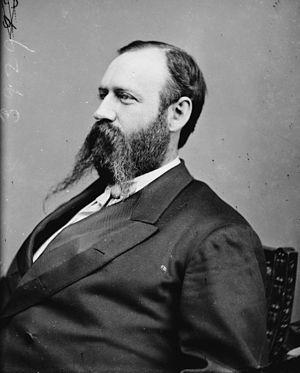
Rufus Brown Bullock était un homme politique et homme d'affaires du Parti républicain en Géorgie. Pendant l'ère de la reconstruction, il a été gouverneur de l'État de 1868 à 1871, et à ce titre a prôné l’égalité économique et des droits politiques pour les Noirs et les Blancs en Géorgie. Il a également fait la promotion de l'éducation publique pour les deux, et a encouragé les chemins de fer, les banques et le développement industriel. En cours de mandat, il a demandé l'aide de l'armée fédérale pour assurer les droits des esclaves libérés ; cela fait de lui l'homme le plus détesté de l'État, qu'il dut quitter sans terminer son mandat. Après son retour en Géorgie et avoir été lavé des accusations de corruption, il devint un citoyen privé estimé.